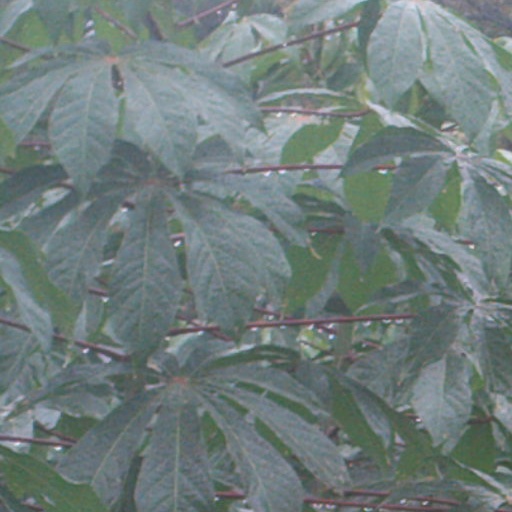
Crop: cassava